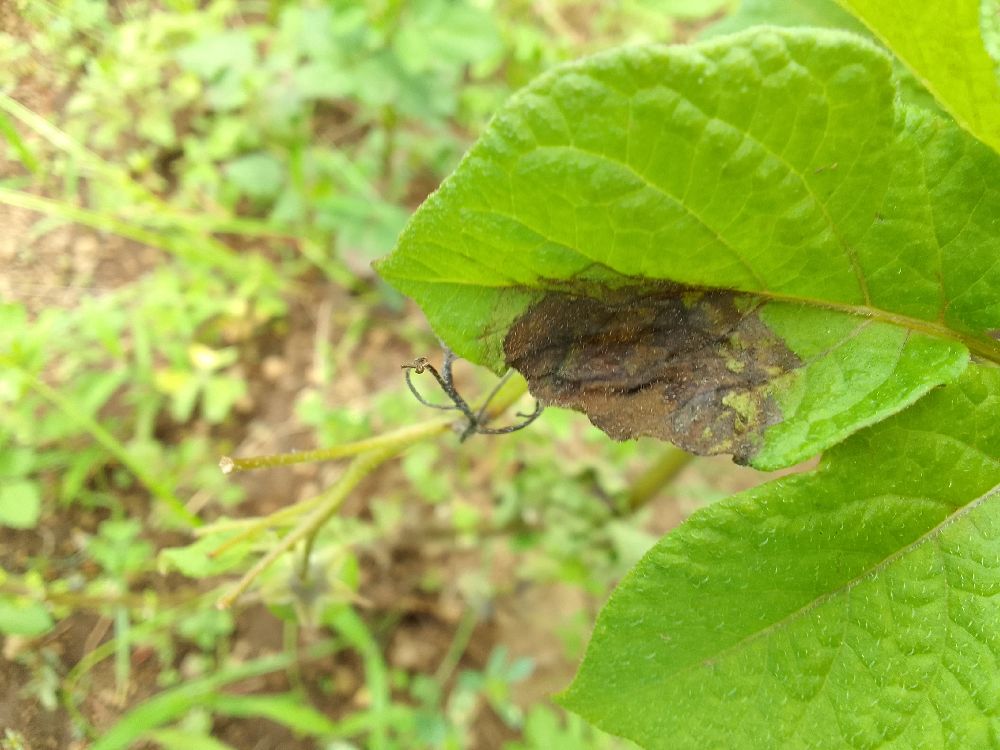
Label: Late blight